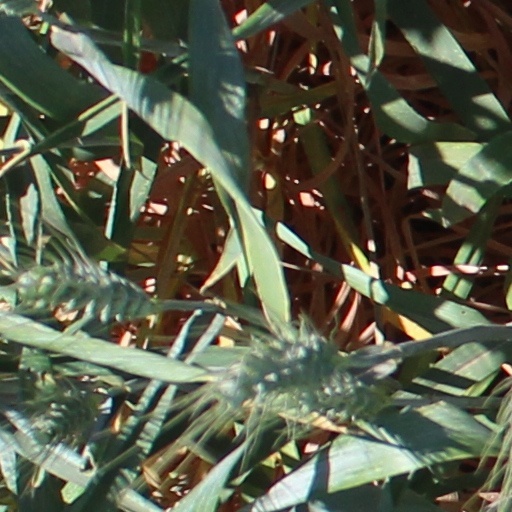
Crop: wheat